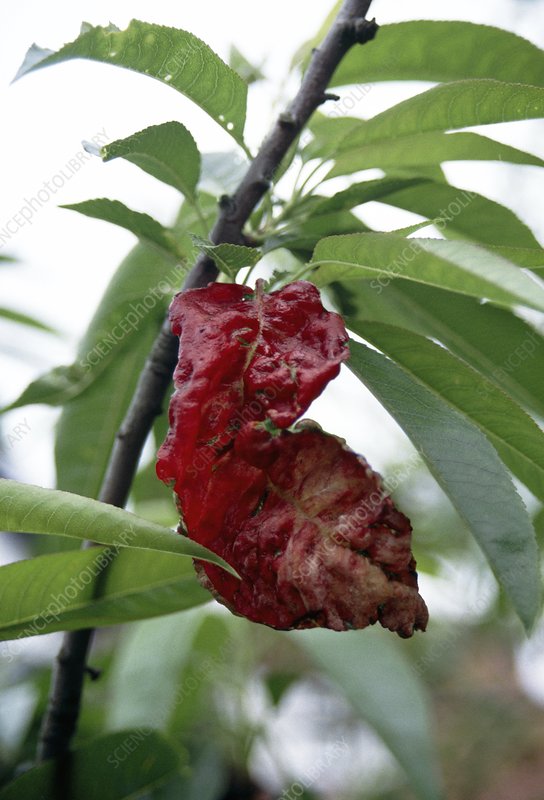
Plant: Peach
Disease: peach leaf curl